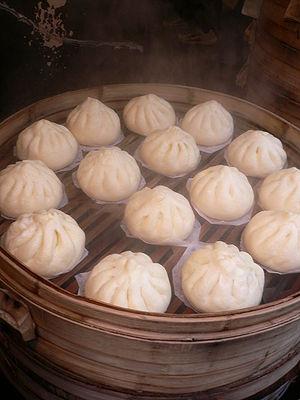
Le nikuman, ou niku-manjū, mot provenant du terme chinois ròu mántou chinois simplifié : 肉馒头 ; chinois traditionnel : 肉饅頭 ; pinyin : ròu mántou ; litt. « mántou à la viande », également appelé chūkaman ou encore anman sont les noms japonais d'un plat chinois, coréen et japonais.